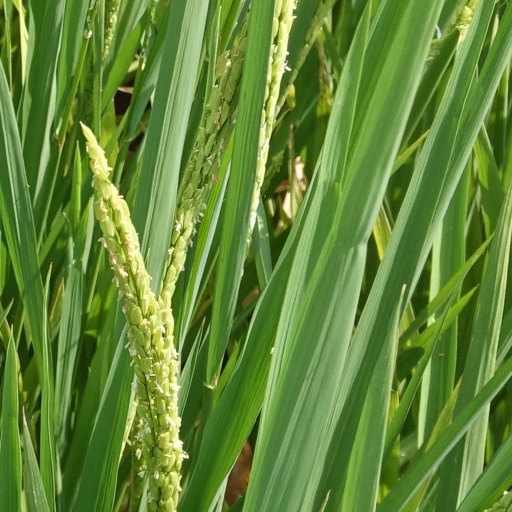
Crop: rice